List of historic buildings of the United Kingdom

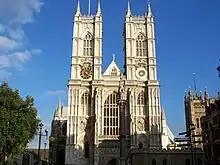
Westminster Abbey, founded 1065, completed c. 1090

The historic buildings of the United Kingdom date from prehistoric times onwards. The earliest are Neolithic buildings and these are followed by those of ancient, medieval and modern times, all exemplifying the architecture of the United Kingdom. Below is a list of important buildings and structures from the beginning until Georgian times (18th and early 19th centuries).